Corisca and the Satyr

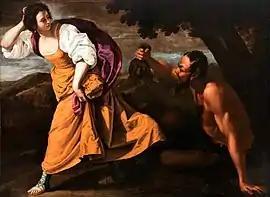

Corisca and the Satyr was painted in the 1630s by the Italian artist Artemisia Gentileschi. It currently hangs in a private collection.